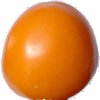
Label: Tomato Yellow 1